Sharia

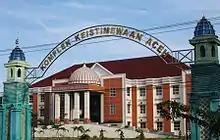
"Mahkamah Syariyah" (Sharia court) in Aceh, Indonesia

Classical fiqh acknowledges and regulates slavery as a legitimate institution. It granted slaves certain rights and protections, improving their status relative to Greek and Roman law, and restricted the scenarios under which people could be enslaved. However, slaves could not inherit or enter into a contract, and were subject to their master's will in a number of ways. The labor and property of slaves were owned by the master, who was also entitled to sexual submission of his unmarried slaves.